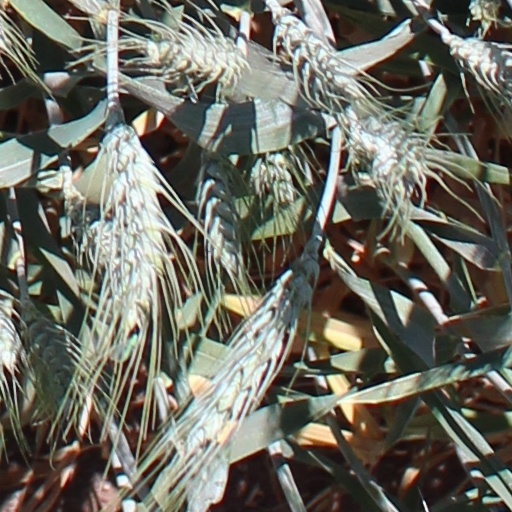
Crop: wheat